Greenlands, Buckinghamshire

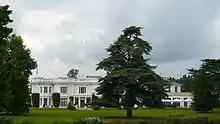
Greenlands, home to Henley Business School

Greenlands is a country house situated by the River Thames in Buckinghamshire, just outside Henley-on-Thames. Built in the nineteenth century, it now forms the core of Greenlands Campus of the University of Reading, and is used by their Henley Business School as the base for its MBA and corporate learning offerings. It has been a Grade II* listed building since 1992.